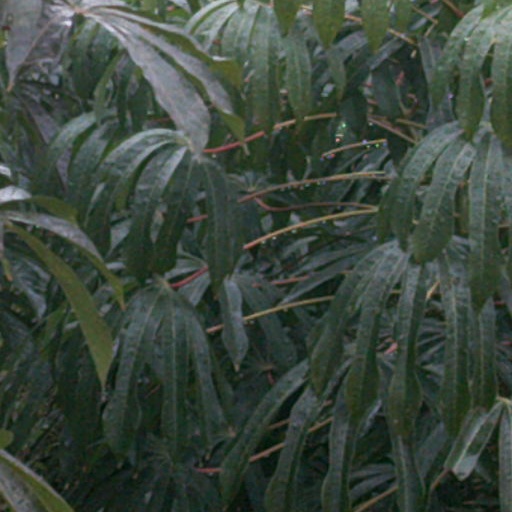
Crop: cassava